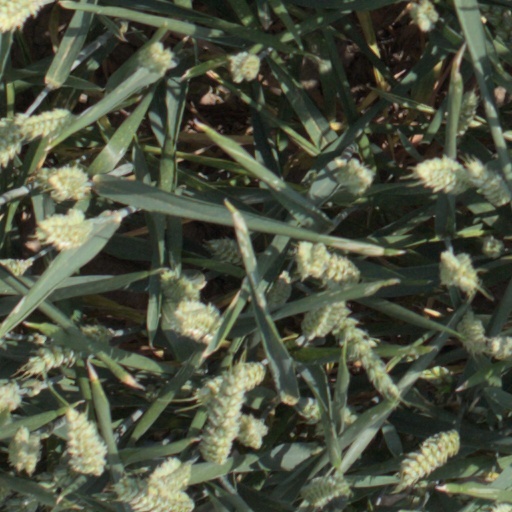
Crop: wheat